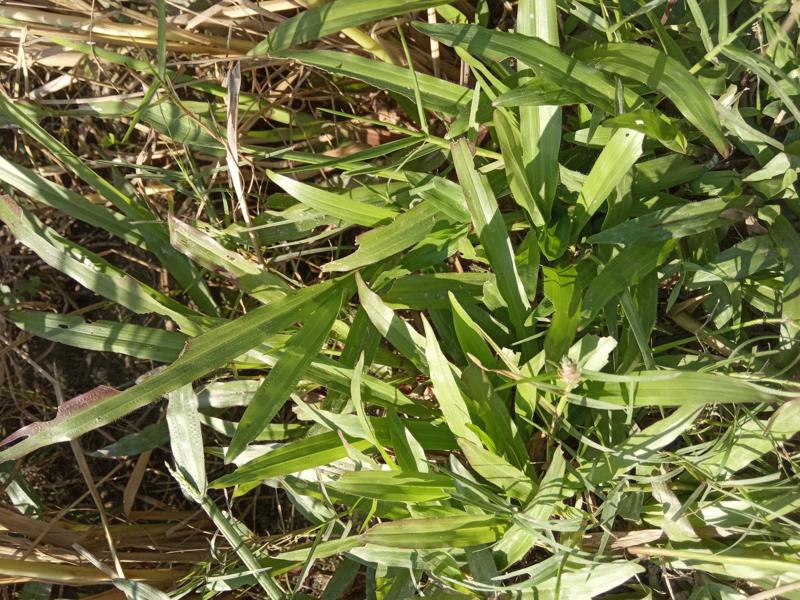
Weed species: Paspalum scrobiculatum